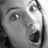
Emotion: surprise